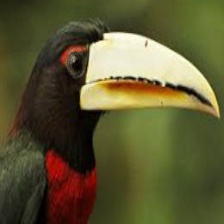
Species: IVORY BILLED ARACARI
Scientific name: PTEROGLOSSUS AZARA
ImageNet parent category: toucan